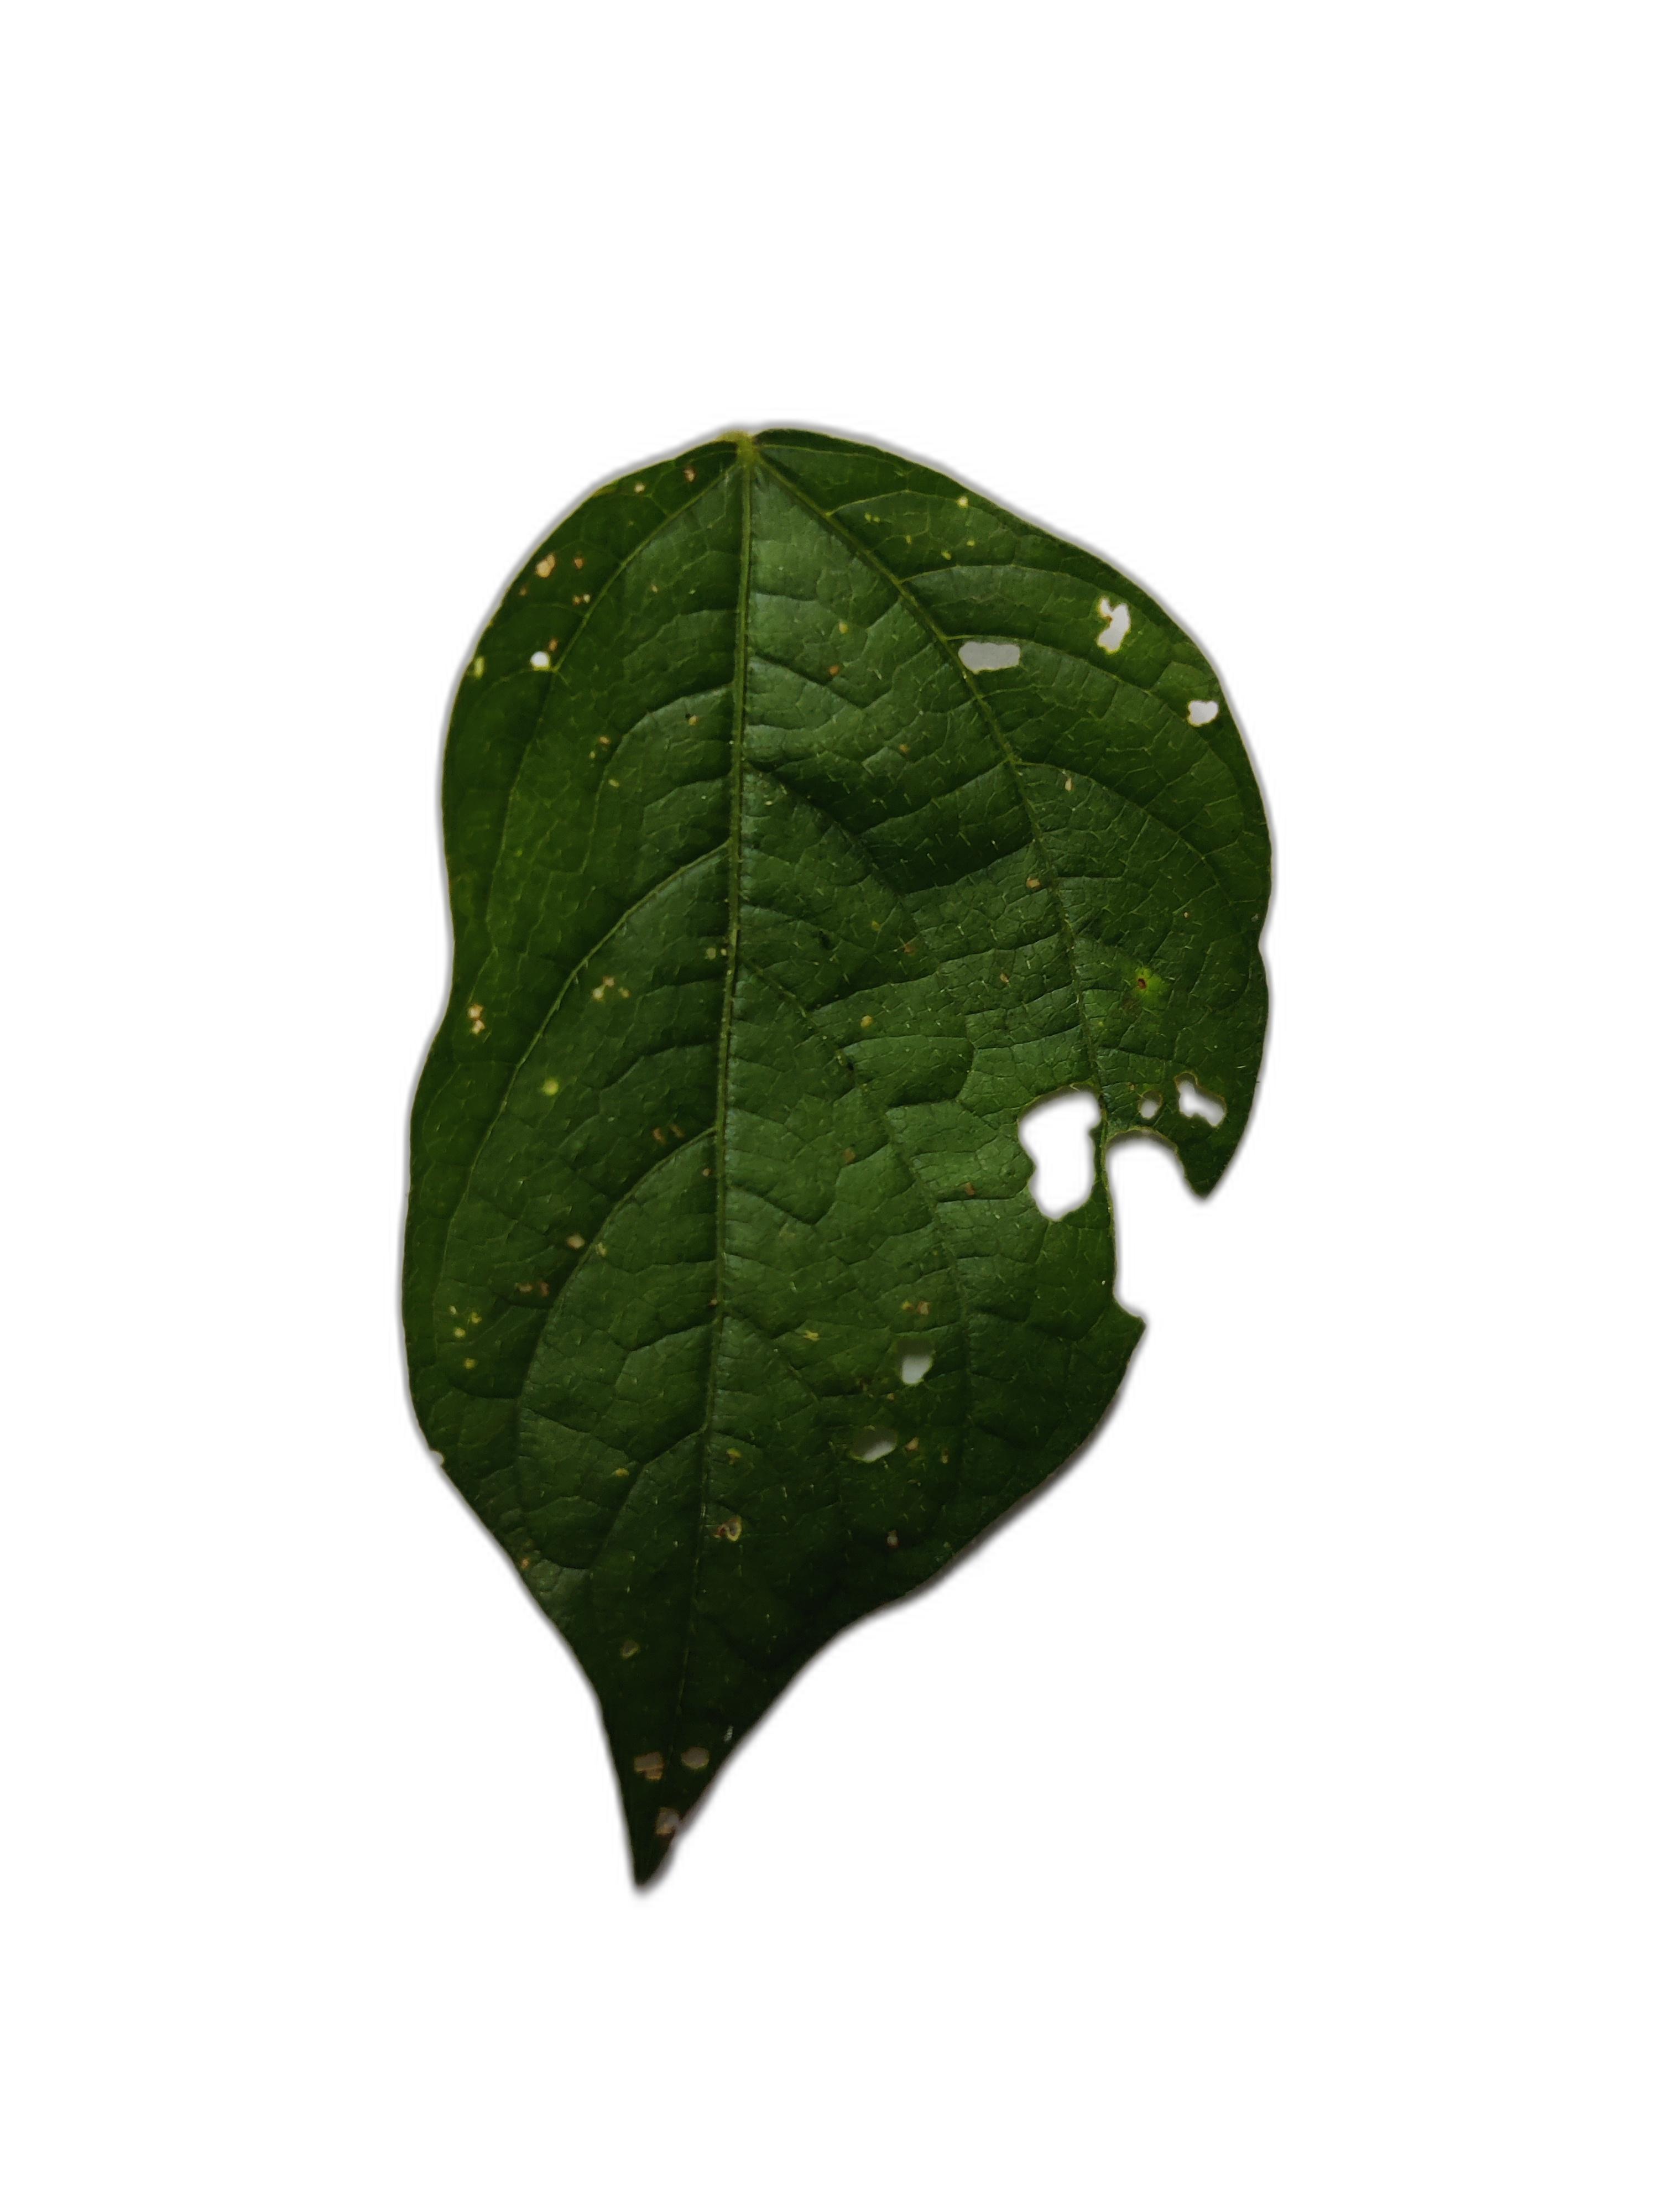
Label: Cercospora leaf spot